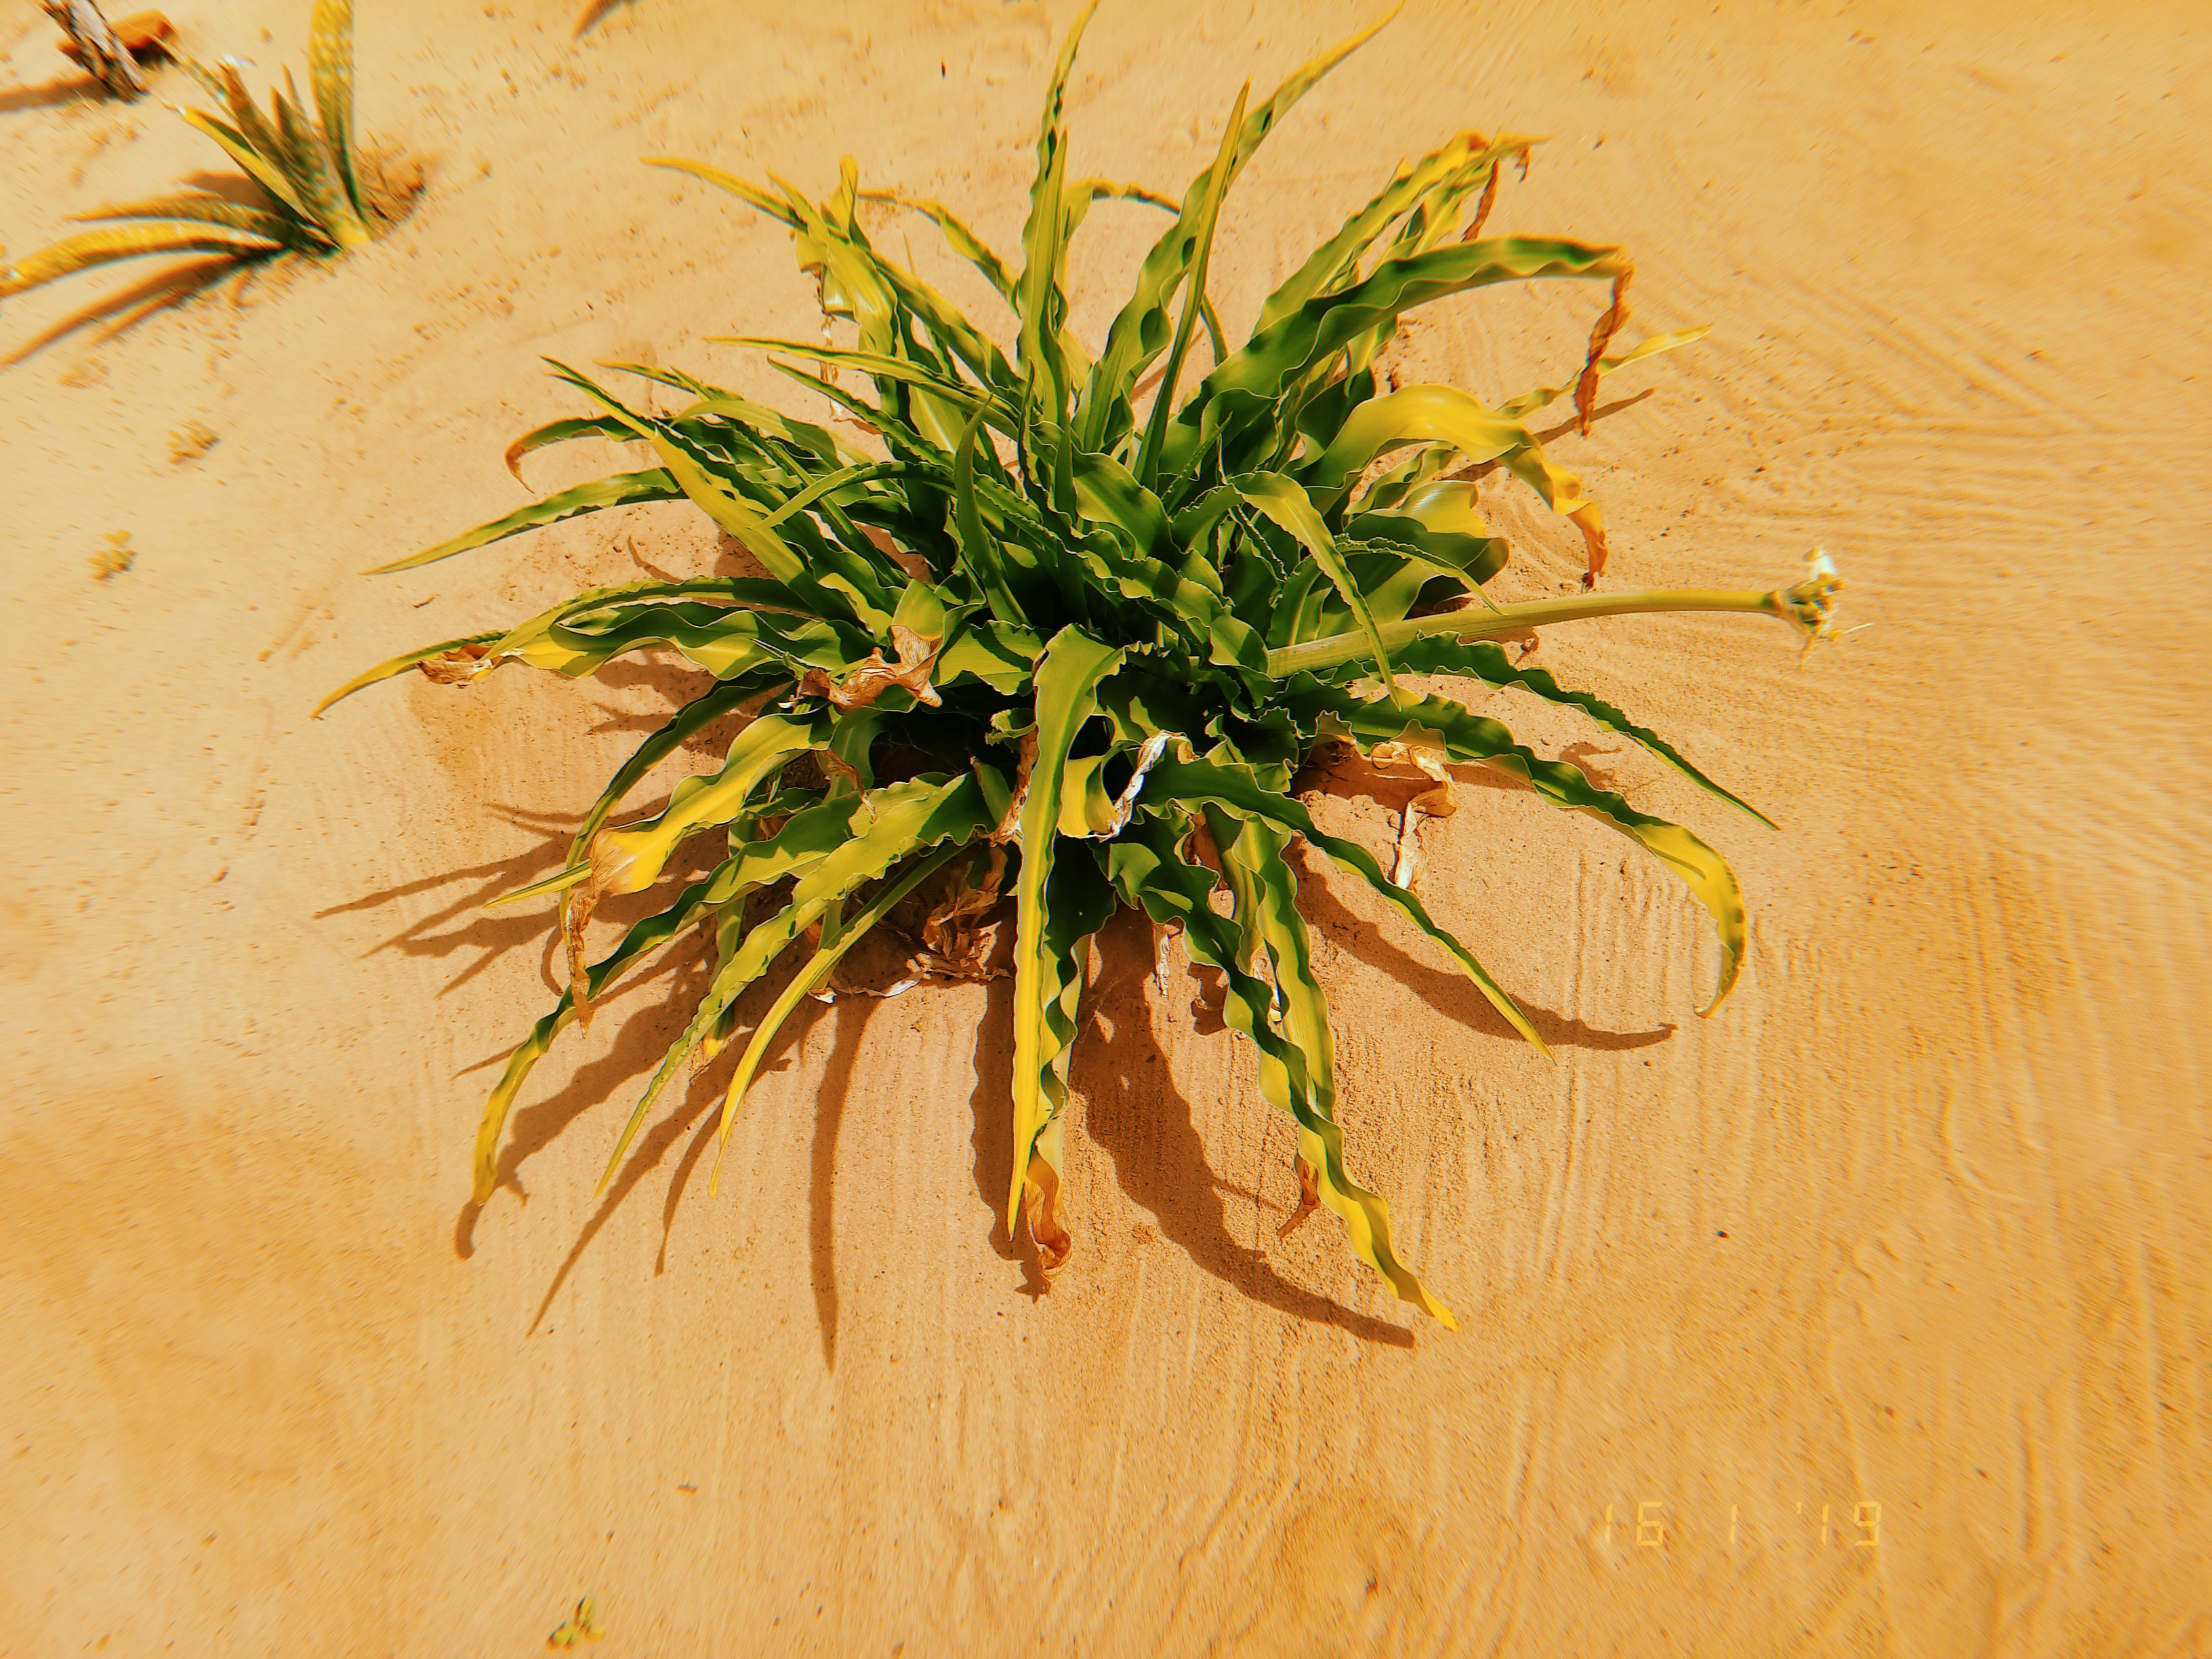
sand, plants, sun, plant, flower, botany, grass family, flowering plant, grass, bromeliaceae, plant stem, houseplant, perennial plant